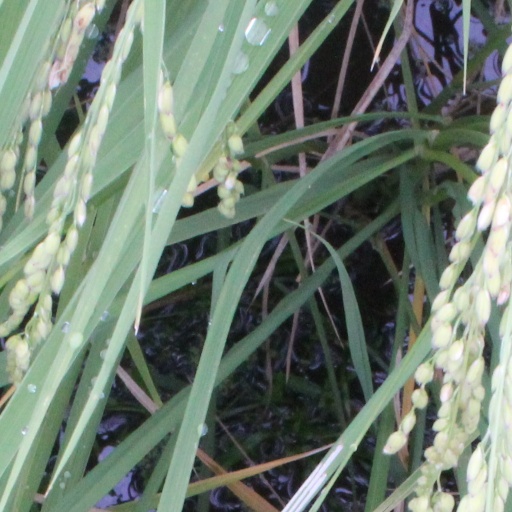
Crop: rice